You Know What Sailors Are (1954 film)

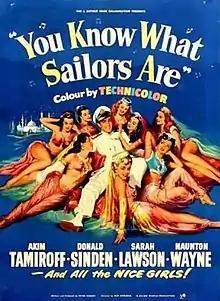

You Know What Sailors Are is a 1954 British comedy film directed by Ken Annakin and starring Donald Sinden, Michael Hordern, Bill Kerr, Dora Bryan and Akim Tamiroff. The screenplay by Peter Rogers was based on the 1951 novel "Sylvester" by Edward Hyams. It was shot at Pinewood Studios and on location around the Isle of Portland. The film's sets were designed by the art director George Provis.